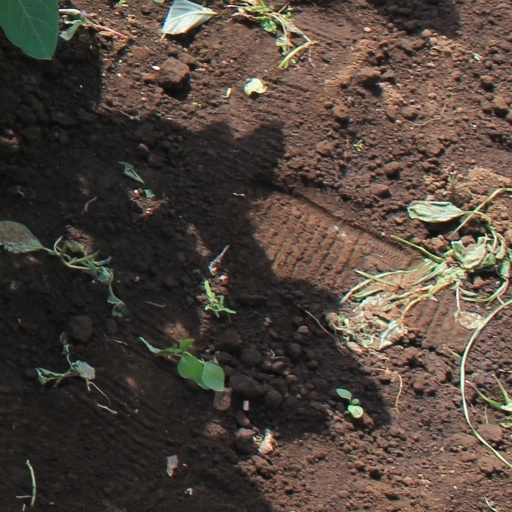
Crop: soybean